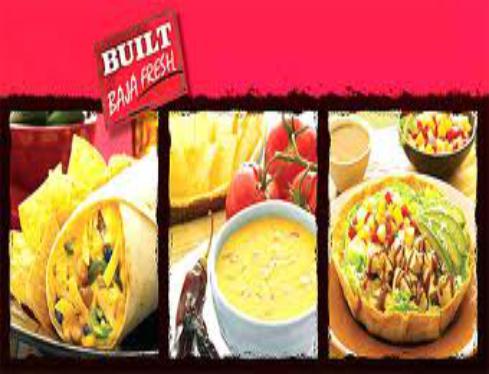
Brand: Baja Fresh
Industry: Food